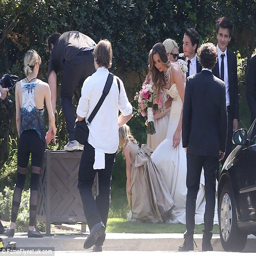
natural beauty : she held a big blooming bouquet of flowers